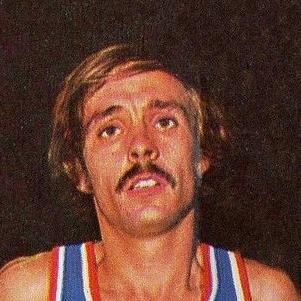
Age: 23